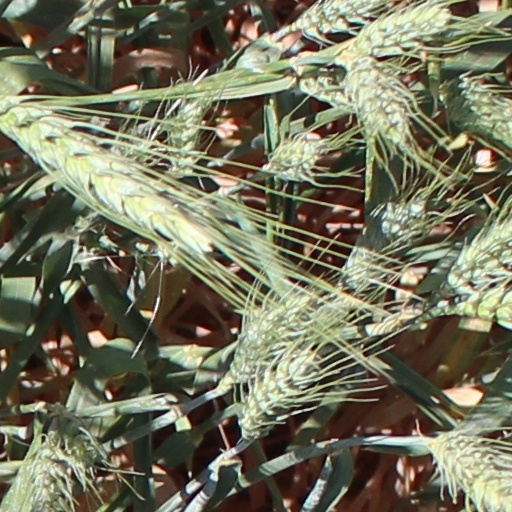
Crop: wheat